Henriette Goldschmidt

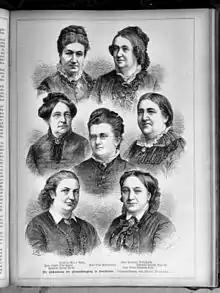
1883 leaders of the German feminist movement

In 1889, the Jewish community sponsored a donation drive and purchased a house for the organization's operations. It was located at 16 Weststraße (later named Friedrich-Ebert-Straße) and became not only Golschmidt's home after her husband's death, but the center of women's education, sponsoring educational courses and lectures, as well as cultural and social events. Members of the association were also allowed to reside in the house and both the writer Josephine Siebe and educator Anna Zabel were known to have lived there. In 1898 Goldschmidt and Auguste Schmidt, on behalf of the German Women's Association prepared a petition to establish the Fröbel educational method as the official municipal and state educational system. The petition asked for kindergartens to come under state standardization and supervision, with mandatory attendance for all children. They were met with waves of opposition from those who saw forced education as supplanting familial rights to children's upbringing and accused the women of trying to destroy the family. There were also opponents who saw the measure as forcing children of different social classes to mix. Though Goldschmidt defended the plan, publishing a response to her critics "Ist der Kindergarten eine Erziehungs- oder Zwangsanstalt?" (Is kindergarten an educational institution or forced?) in 1901, it was ultimately defeated.